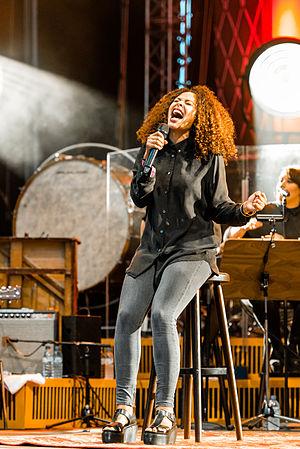
L'immigration en Allemagne est un phénomène démographique qui encadre l'histoire de l'Allemagne depuis les années 1950. Pays de fort dynamisme démographique durant les XVIIIᵉ et XIXᵉ siècles, l'Allemagne ne recourt à l'immigration de masse qu'à partir de la seconde moitié du XXᵉ siècle. Principalement italienne et polonaise, l'immigration est également turque à partir des années 1960. Elle connaît une forte augmentation dans les années 2010.